David Copperfield (illusionist)

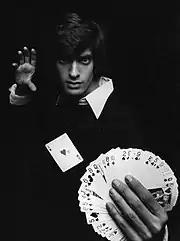
Performing for the 1977 ABC special

Copperfield's career in television began in earnest when he was discovered by Joseph Cates, a producer of Broadway shows and television specials. Cates produced a magic special in 1977 for ABC called "The Magic of ABC", hosted by Copperfield, as well as several "The Magic of David Copperfield" specials on CBS between 1978 and 2001. There have been 18 Copperfield TV specials and 2 documentaries between September 7, 1977, and April 3, 2001.